Moelona

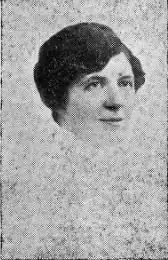
Lizzie Mary Jones, from a 1917 newspaper.

Moelona was the pen-name of Elizabeth (Lizzie) Mary Jones (née Owen) (21 June 1877 – 5 June 1953), a Welsh novelist and translator who wrote novels for children and other works in Welsh.